History of the Assyrians

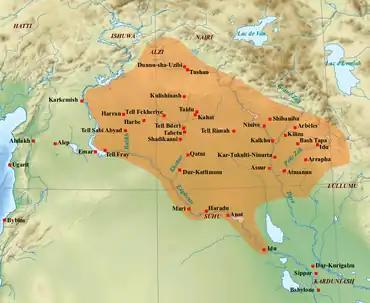
Approximate map of the Middle Assyrian Empire at its height in the 13th century BC

The time between the collapse of Shamshi-Adad's kingdom in the 18th century BC and the rise of the Middle Assyrian Empire in the 14th century BC is often regarded by modern scholars as an Assyrian "Dark Age" due to the lack of sufficient historical evidence to clearly establish events during this time. It is clear from surviving records that the geopolitical situation in northern Mesopotamia was highly volatile, with frequent shifts in power. In 1772 BC Ibal-pi-el II of Eshnunna invaded and conquered Ishme-Dagan's kingdom, though he returned to power not long thereafter. A few years later, an army from Elam invaded northern Mesopotamia and seized a few cities. In 1761 BC, Assur, perhaps only briefly, fell under the control of the Old Babylonian Empire under Hammurabi. At some point, Assur returned to being an independent city-state. There was during this time also significant infighting within the government of Assur itself, as members of Shamshi-Adad's dynasty fought with native Assyrians and Hurrians for control of the city. Eventually, the Shamshi-Adad dynasty's rule over Assur came to an end through the Assyrian usurper Puzur-Sin re-establishing native rule. The defeat of the Babylonians and Amorites did not mean an end to the troubles, as there was a time of non-dynastic kings and further infighting before the rise of Bel-bani 1700 BC. Bel-bani founded the Adaside dynasty, which after his reign ruled Assyria for about a thousand years.